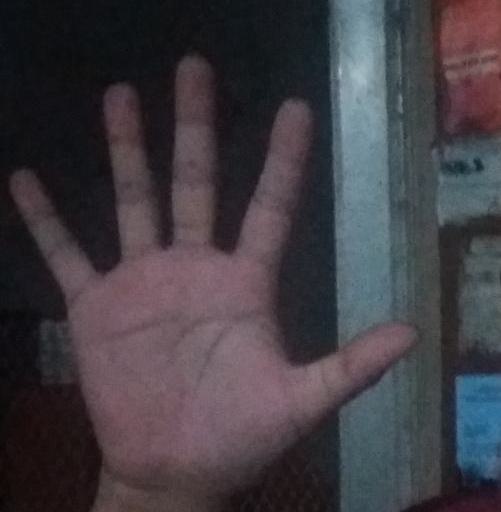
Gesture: palm